Dorothy Detzer

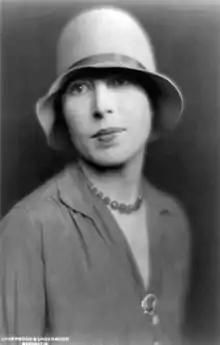
Dorothy Detzer, 1929

Dorothy Detzer (December 1, 1893 in Ft. Wayne, Indiana – January 7, 1981 in Monterey, California) was for twenty-two years the National Executive Secretary of the U.S. of the Women's International League for Peace and Freedom (1924–1946).